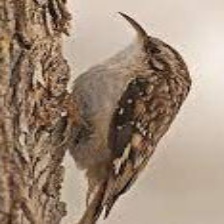
Species: BROWN CREPPER
Scientific name: CERTHIA AMERICANA